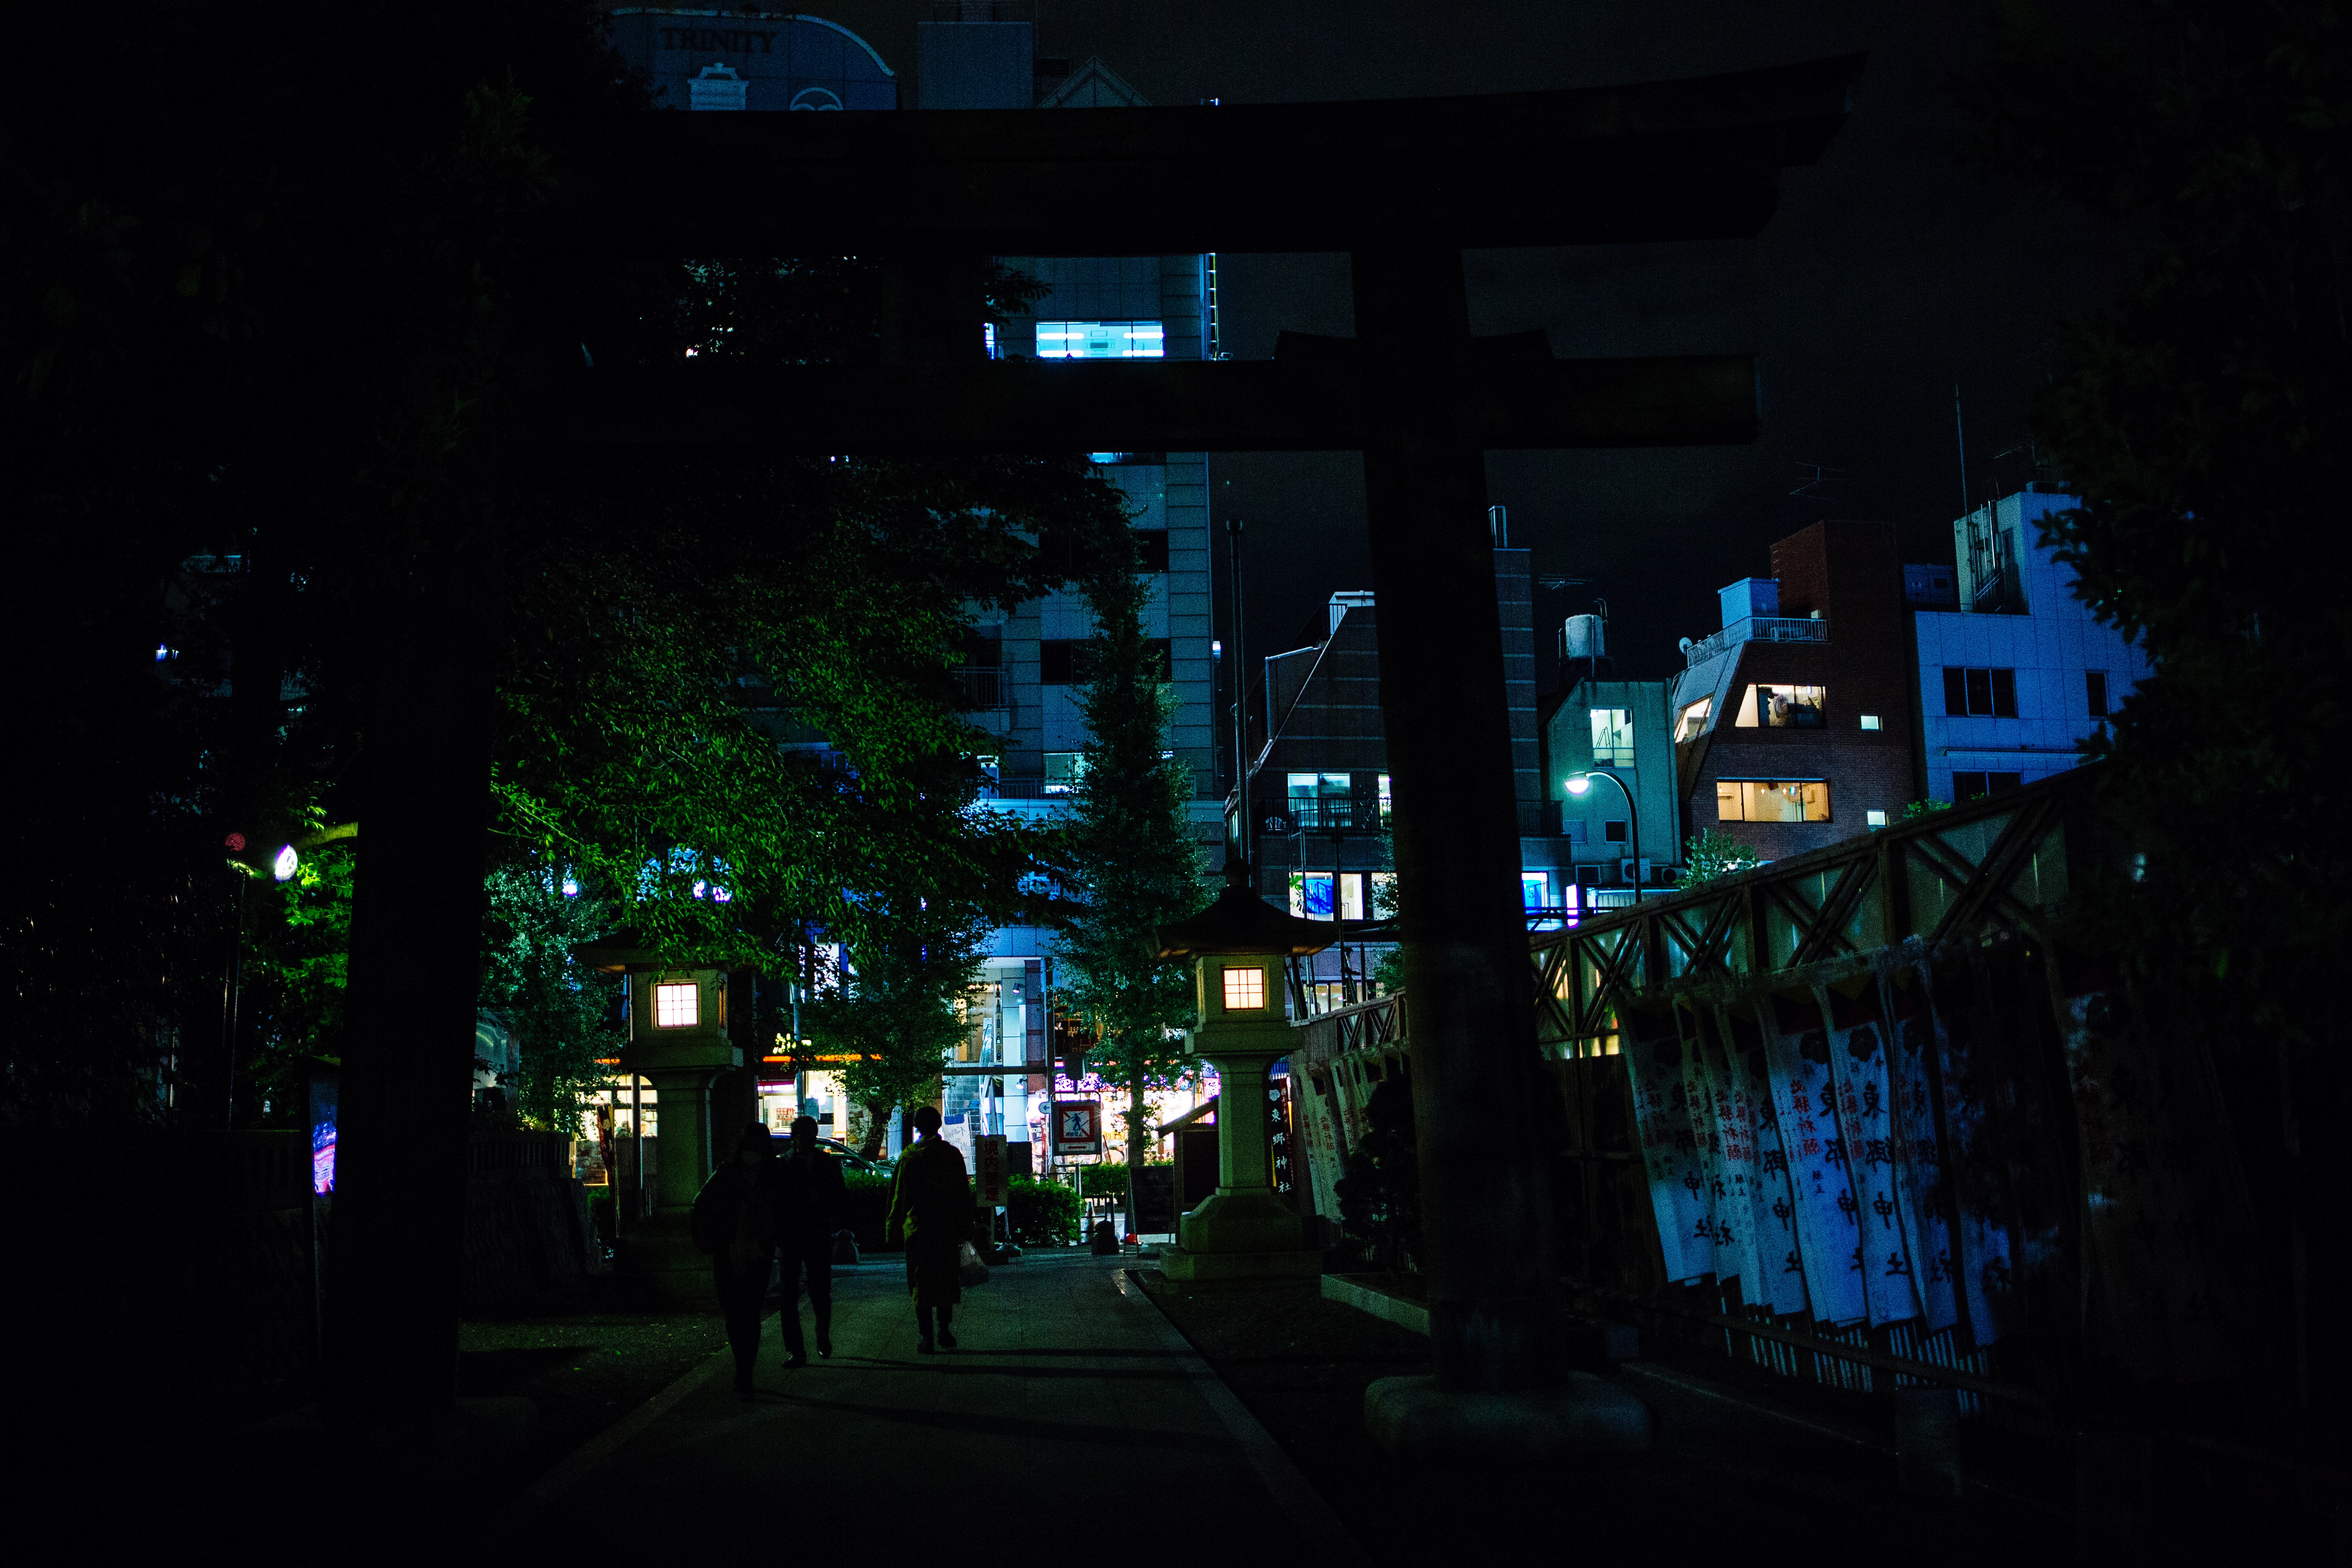
light, night, cityscape, dusk, evening, darkness, street light, lighting, midnight, urban area